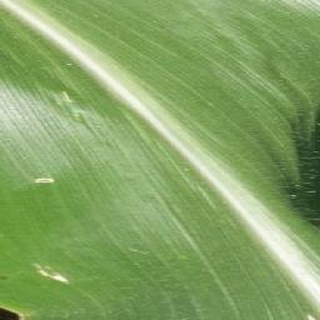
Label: healthy_corn